Cox's Bazar

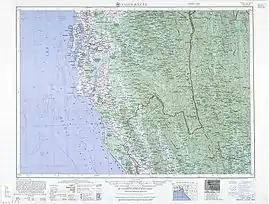
Cox's Bazar Map from Series U542, US Army Map Service, 1955

Just after the end of British rule in India in 1947, Cox's Bazar became part of East Pakistan. Captain Advocate Fazlul Karim, the first post-independence chairman of Cox's Bazar Municipality, established the Tamarisk Forest along the beach. He wanted to attract tourists as well as to protect the beach from tsunamis. He donated much of his father-in-law's and his own lands as sites for constructing a public library and a town hall. Karim was inspired to build Cox's Bazar as a tourist spot after seeing beaches of Bombay and Karachi, and was a resort pioneer in developing Cox's Bazar as a destination. Karim established a maternity hospital, the stadium and the drainage system by procuring grants from the Ford Foundation and Rockefeller Foundation through correspondence. T. H. Matthews, the principal of the Dacca Engineering College (1–49~1954), was a friend who had helped him in these fundraising efforts. Engineer Chandi Charan Das was the government civil engineer who worked on all these projects.